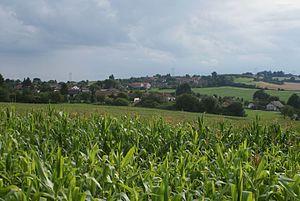
Jarov est une commune du district de Plzeň-Sud, dans la région de Plzeň, en République tchèque. Sa population s'élevait à 222 habitants en 2018.